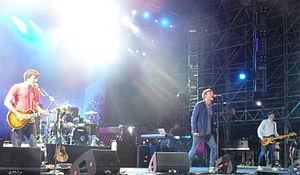
Blur est un groupe de rock britannique, originaire de Londres, en Angleterre. Formé en 1989, il est composé du chanteur Damon Albarn, du guitariste Graham Coxon, du bassiste Alex James et du batteur Dave Rowntree. Comme Oasis, ce groupe est emblématique de la britpop des années 1990, les deux groupes étant alors décrits comme rivaux. Blur est connu pour des morceaux comme Song 2 ou Girls and Boys.